Al Ain (horse)

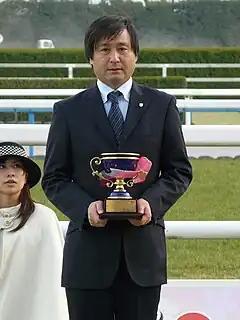
Al Ain's trainer Yasutoshi Ikee

On his three-year-old debut, sixteen days after his final run of 2016, Al Ain was moved up in class to contest the Grade 3 Shinzan Kinen at Kyoto on 8 January and sustained his first defeat as he came home sixth of the fifteen runners behind Kyohei, Taisei Starry, Persian Knight, Trust and My Style. After a break of two and a half months the colt returned for the Grade 3 Mainichi Hai (a trial race for the Satsuki Sho) over 1800 metres at Hanshin in which he was ridden by Kohei Matsuyama and started the 6.7/1 second favourite behind Satono Arthur in an eight-runner field. After racing in second place he took the lead in the straight and won by half a length from Satono Arthur with Kiseki half a length back in third.